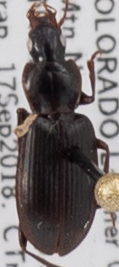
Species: Calathus advena
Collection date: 2018-09-17
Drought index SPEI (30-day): -1.69
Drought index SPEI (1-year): -1.69
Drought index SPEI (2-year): -0.71